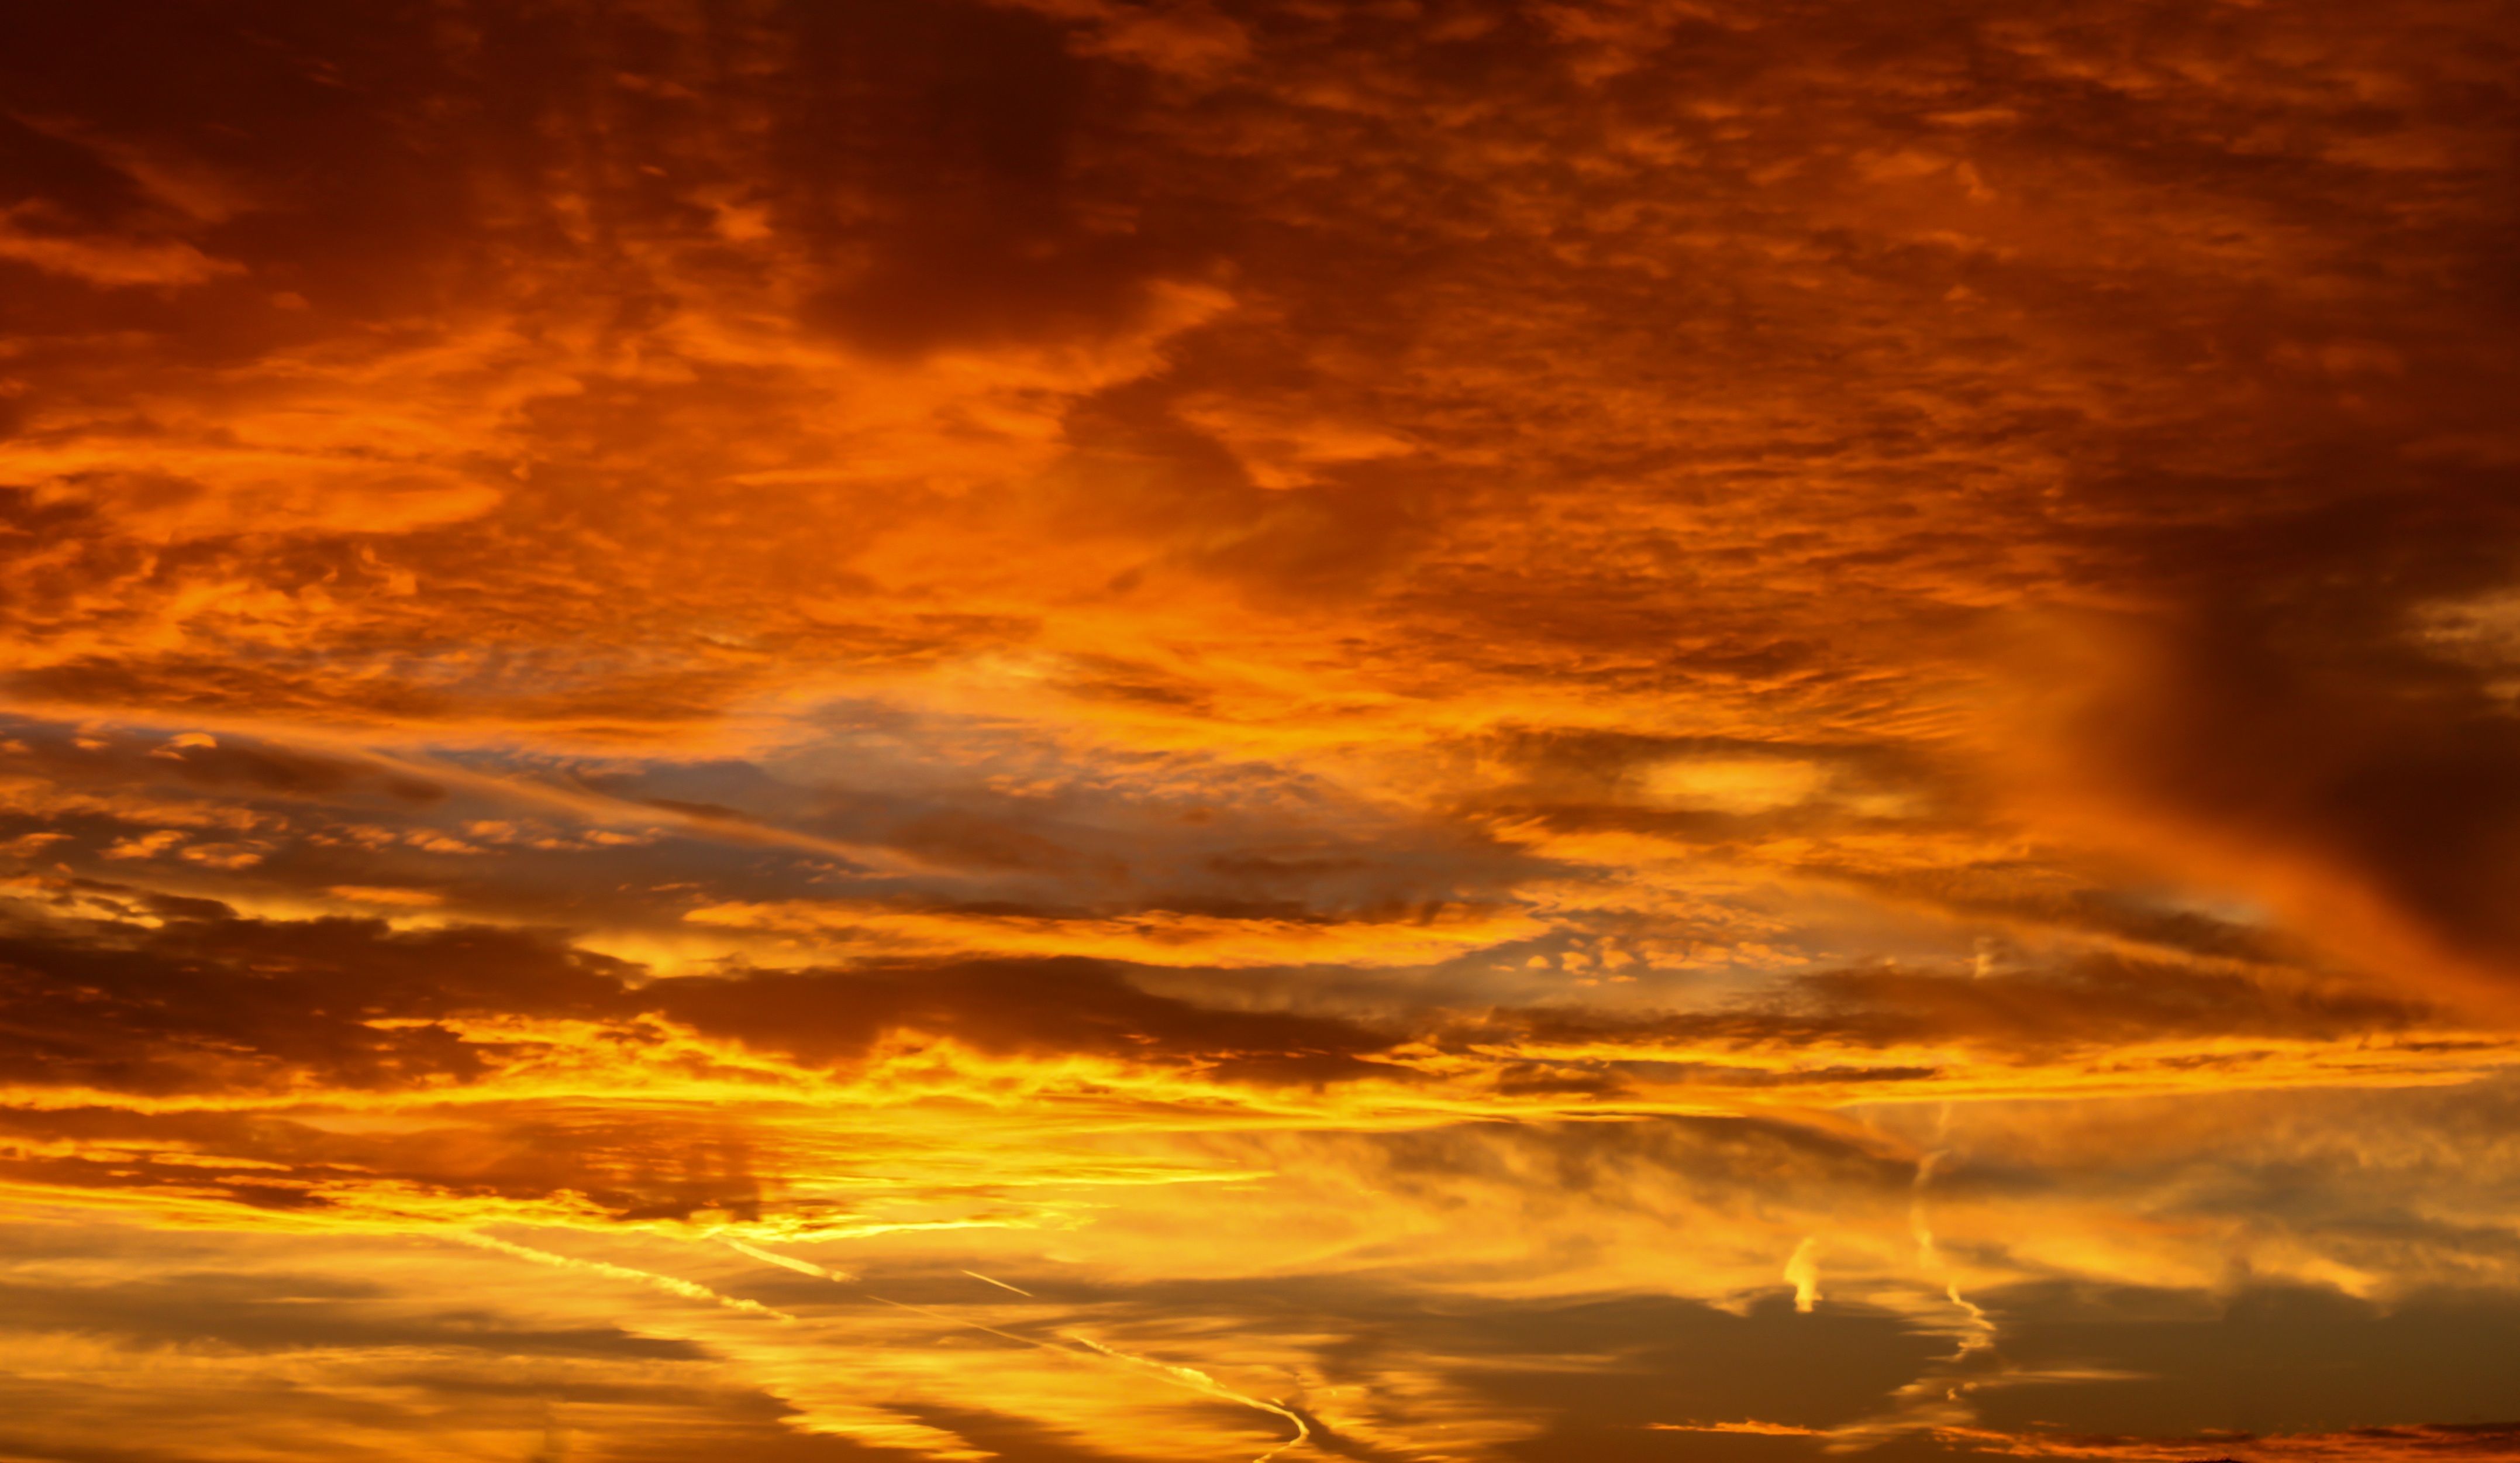
nature, horizon, cloud, sky, sun, sunrise, sunset, sunlight, morning, dawn, atmosphere, dusk, evening, skies, clouds, mood, morgenstimmung, afterglow, morgenrot, meteorological phenomenon, red sky at morning